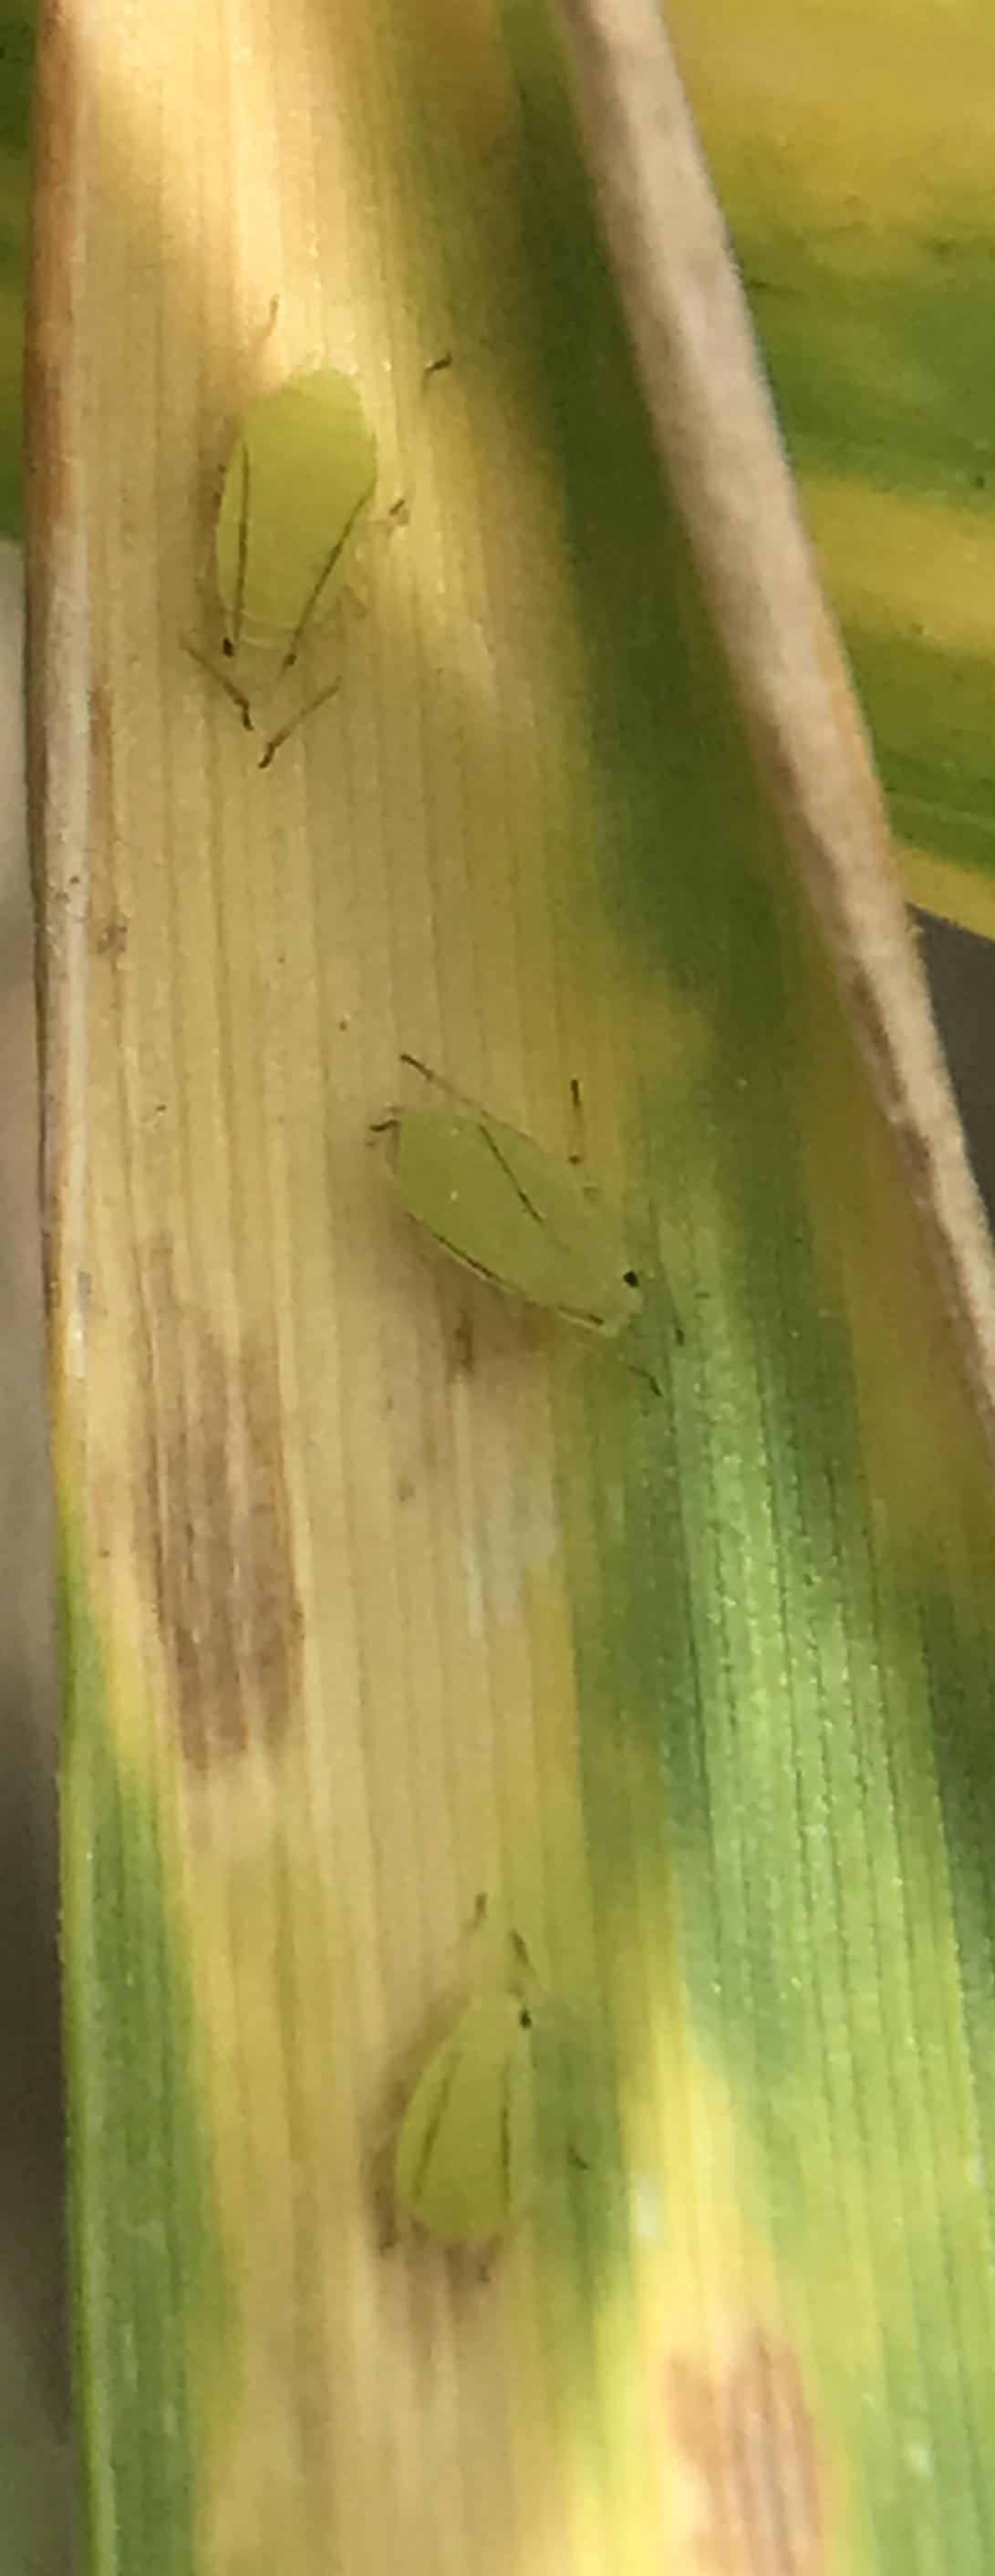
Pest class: cereal_grass_aphid